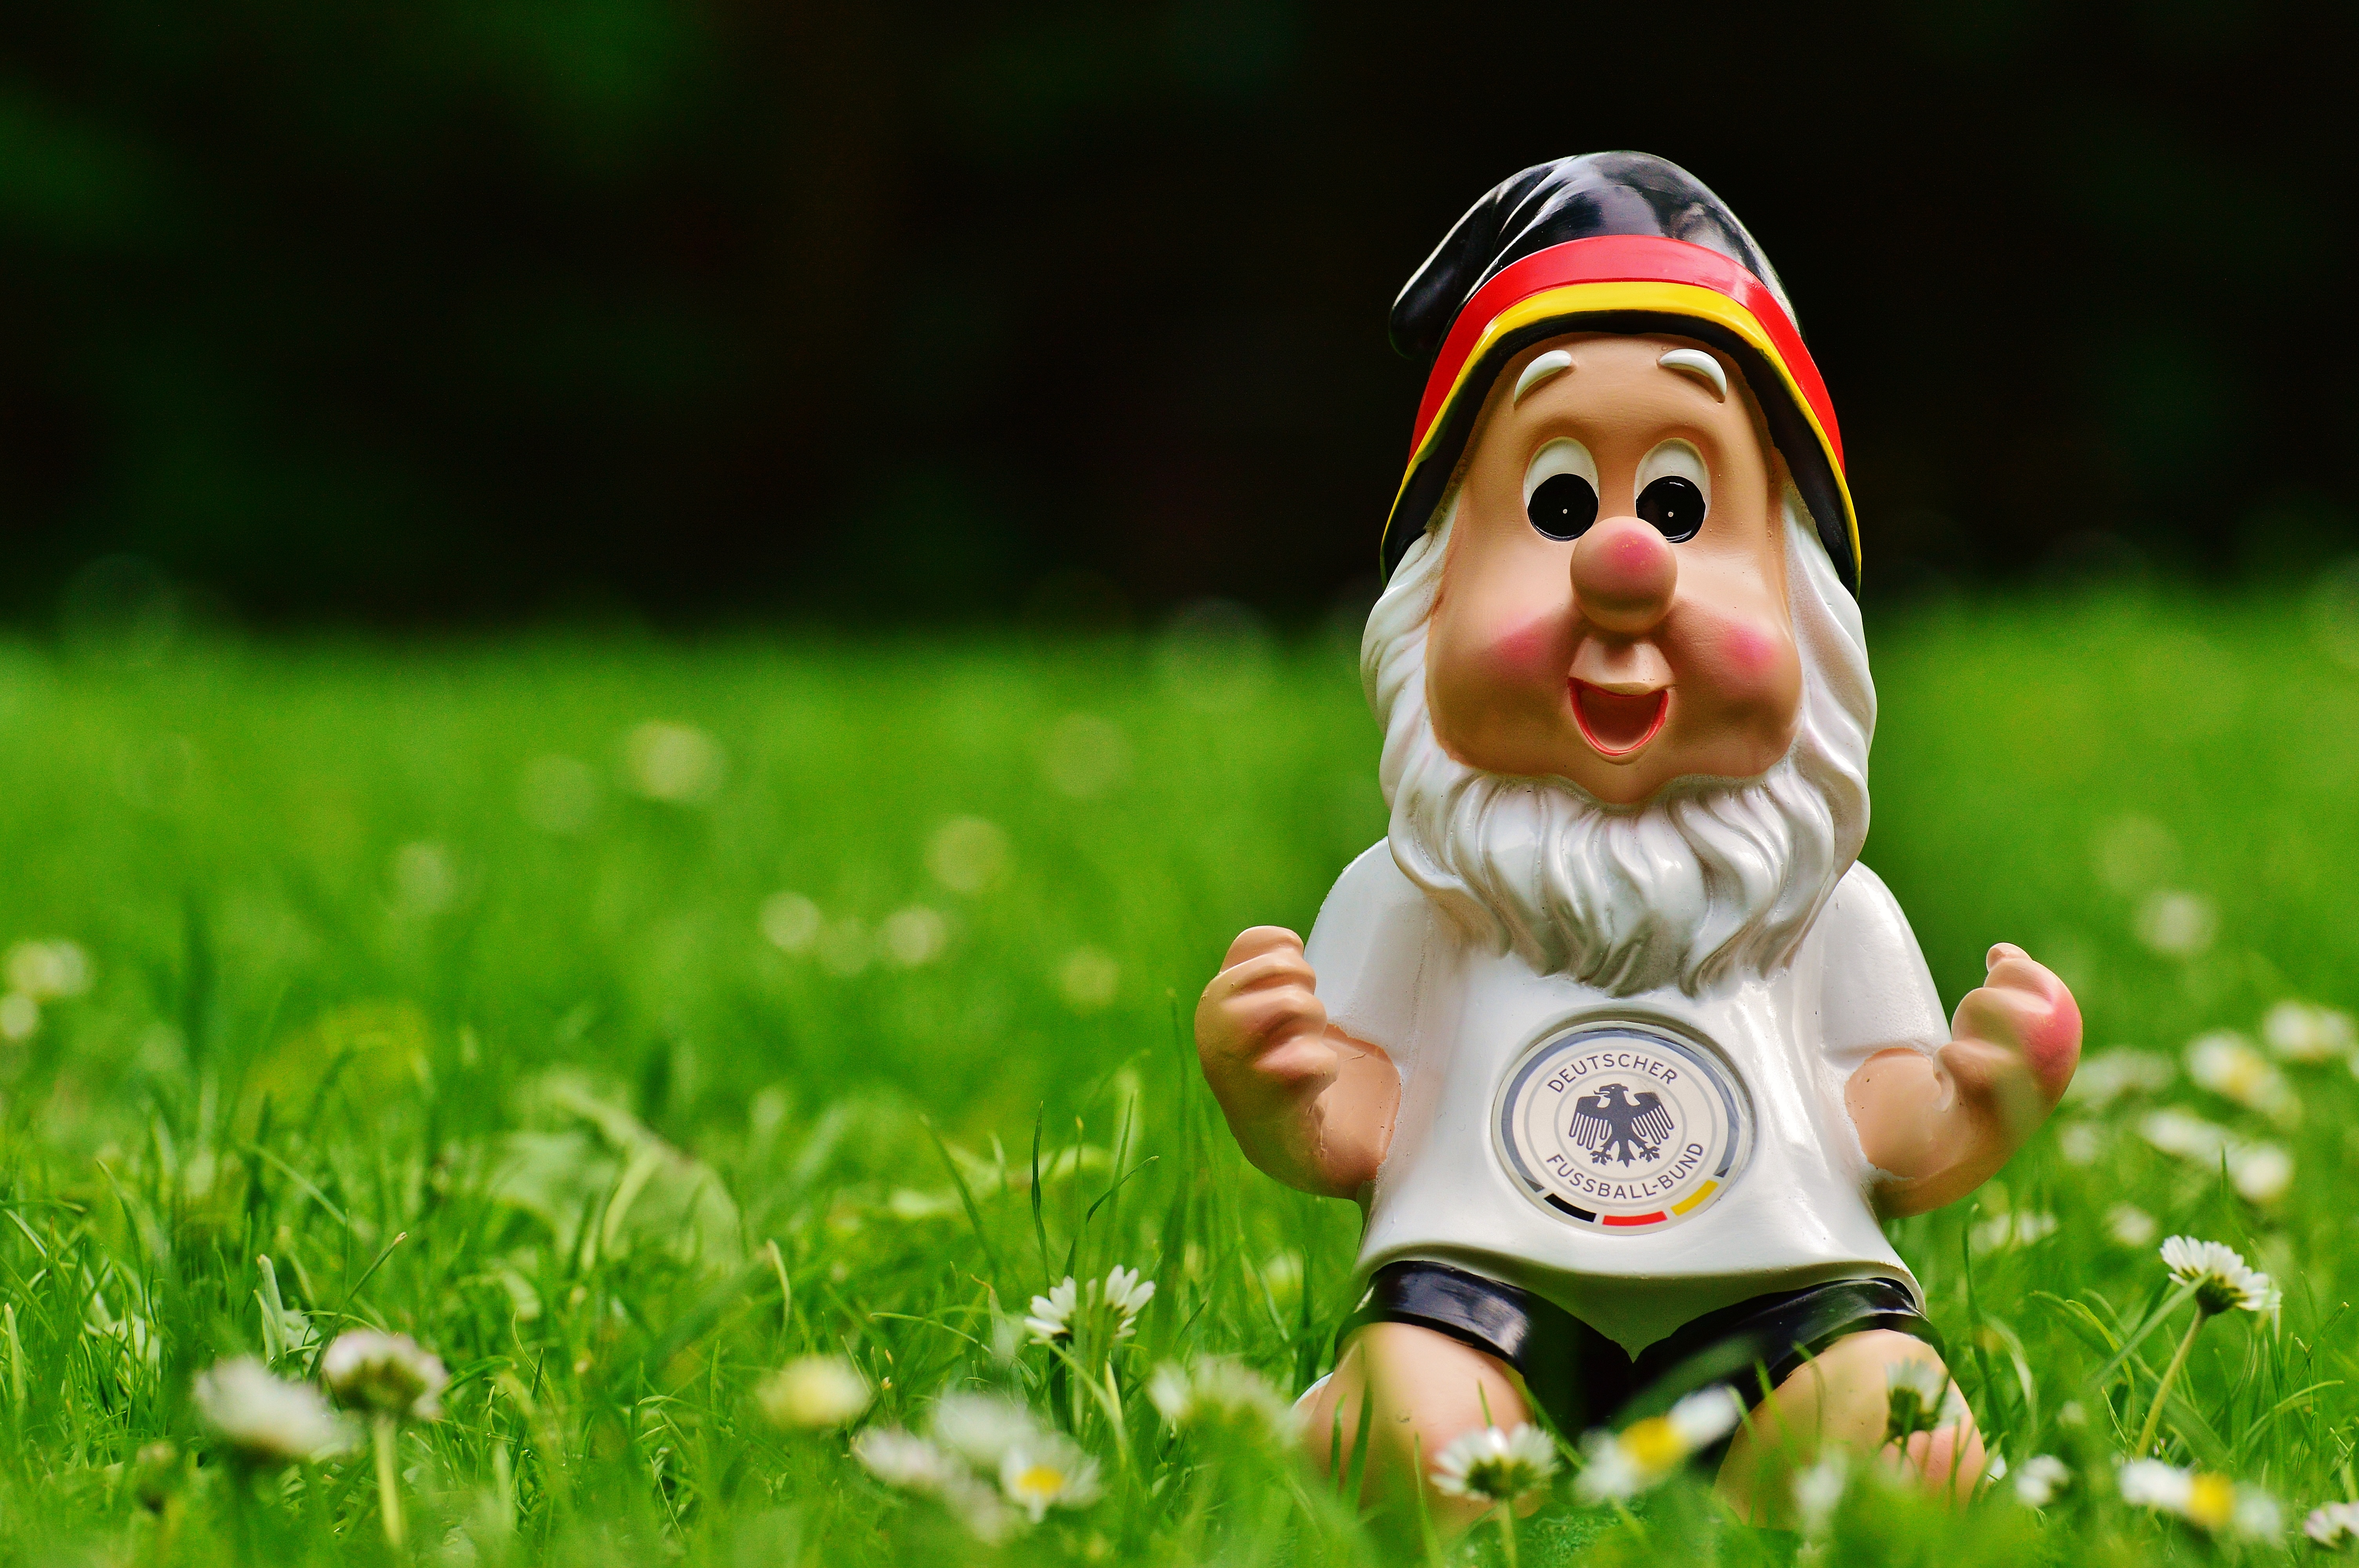
grass, sport, lawn, meadow, play, sweet, flower, cute, monument, france, statue, green, child, football, 2016, competition, figure, em, funny, dwarf, tournament, garden gnome, football match, national colours, european championship, lawn ornament